Egyptian Geographic Society

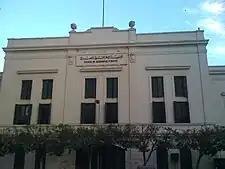
Egyptian Geographic Society

The Egyptian Geographic Society was established by a decree of Khedive Ismail Pasha on 19 May 1875. Its first president was the German botanist, traveller and ethnologist Georg August Schweinfurth. Founded as the "Khedivial Society of Geography", its name was modified several times in order to reflect Egypt's changing political status. It acquired its current name following the Egyptian Revolution of 1952.